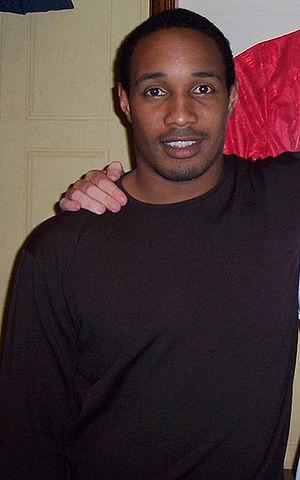
Paul Emerson Carlyle Ince est un footballeur international anglais qui évoluait au poste de milieu récupérateur, aujourd'hui entraîneur.